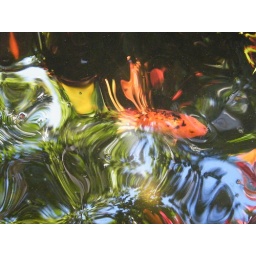
the water acting as a mirror with a colorful fish underneath